Daniel Castano

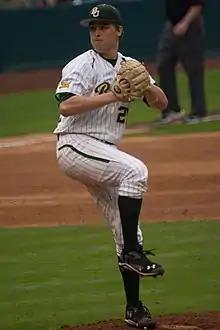
Castano with Baylor in 2015

Castano attended Lake Travis High School in Austin, Texas. During his senior year, he posted a 6–3 record with a 1.03 ERA over innings over 11 appearances. He was also named District MVP along with Team MVP. After graduating from Lake Travis, Castano enrolled at Baylor University where he played three years of college baseball for the Baylor Bears. In 2015, he played collegiate summer baseball with the Chatham Anglers of the Cape Cod Baseball League. In 2016, his junior year, he pitched to a 4–5 record with a 4.64 ERA in 14 games started for Baylor.